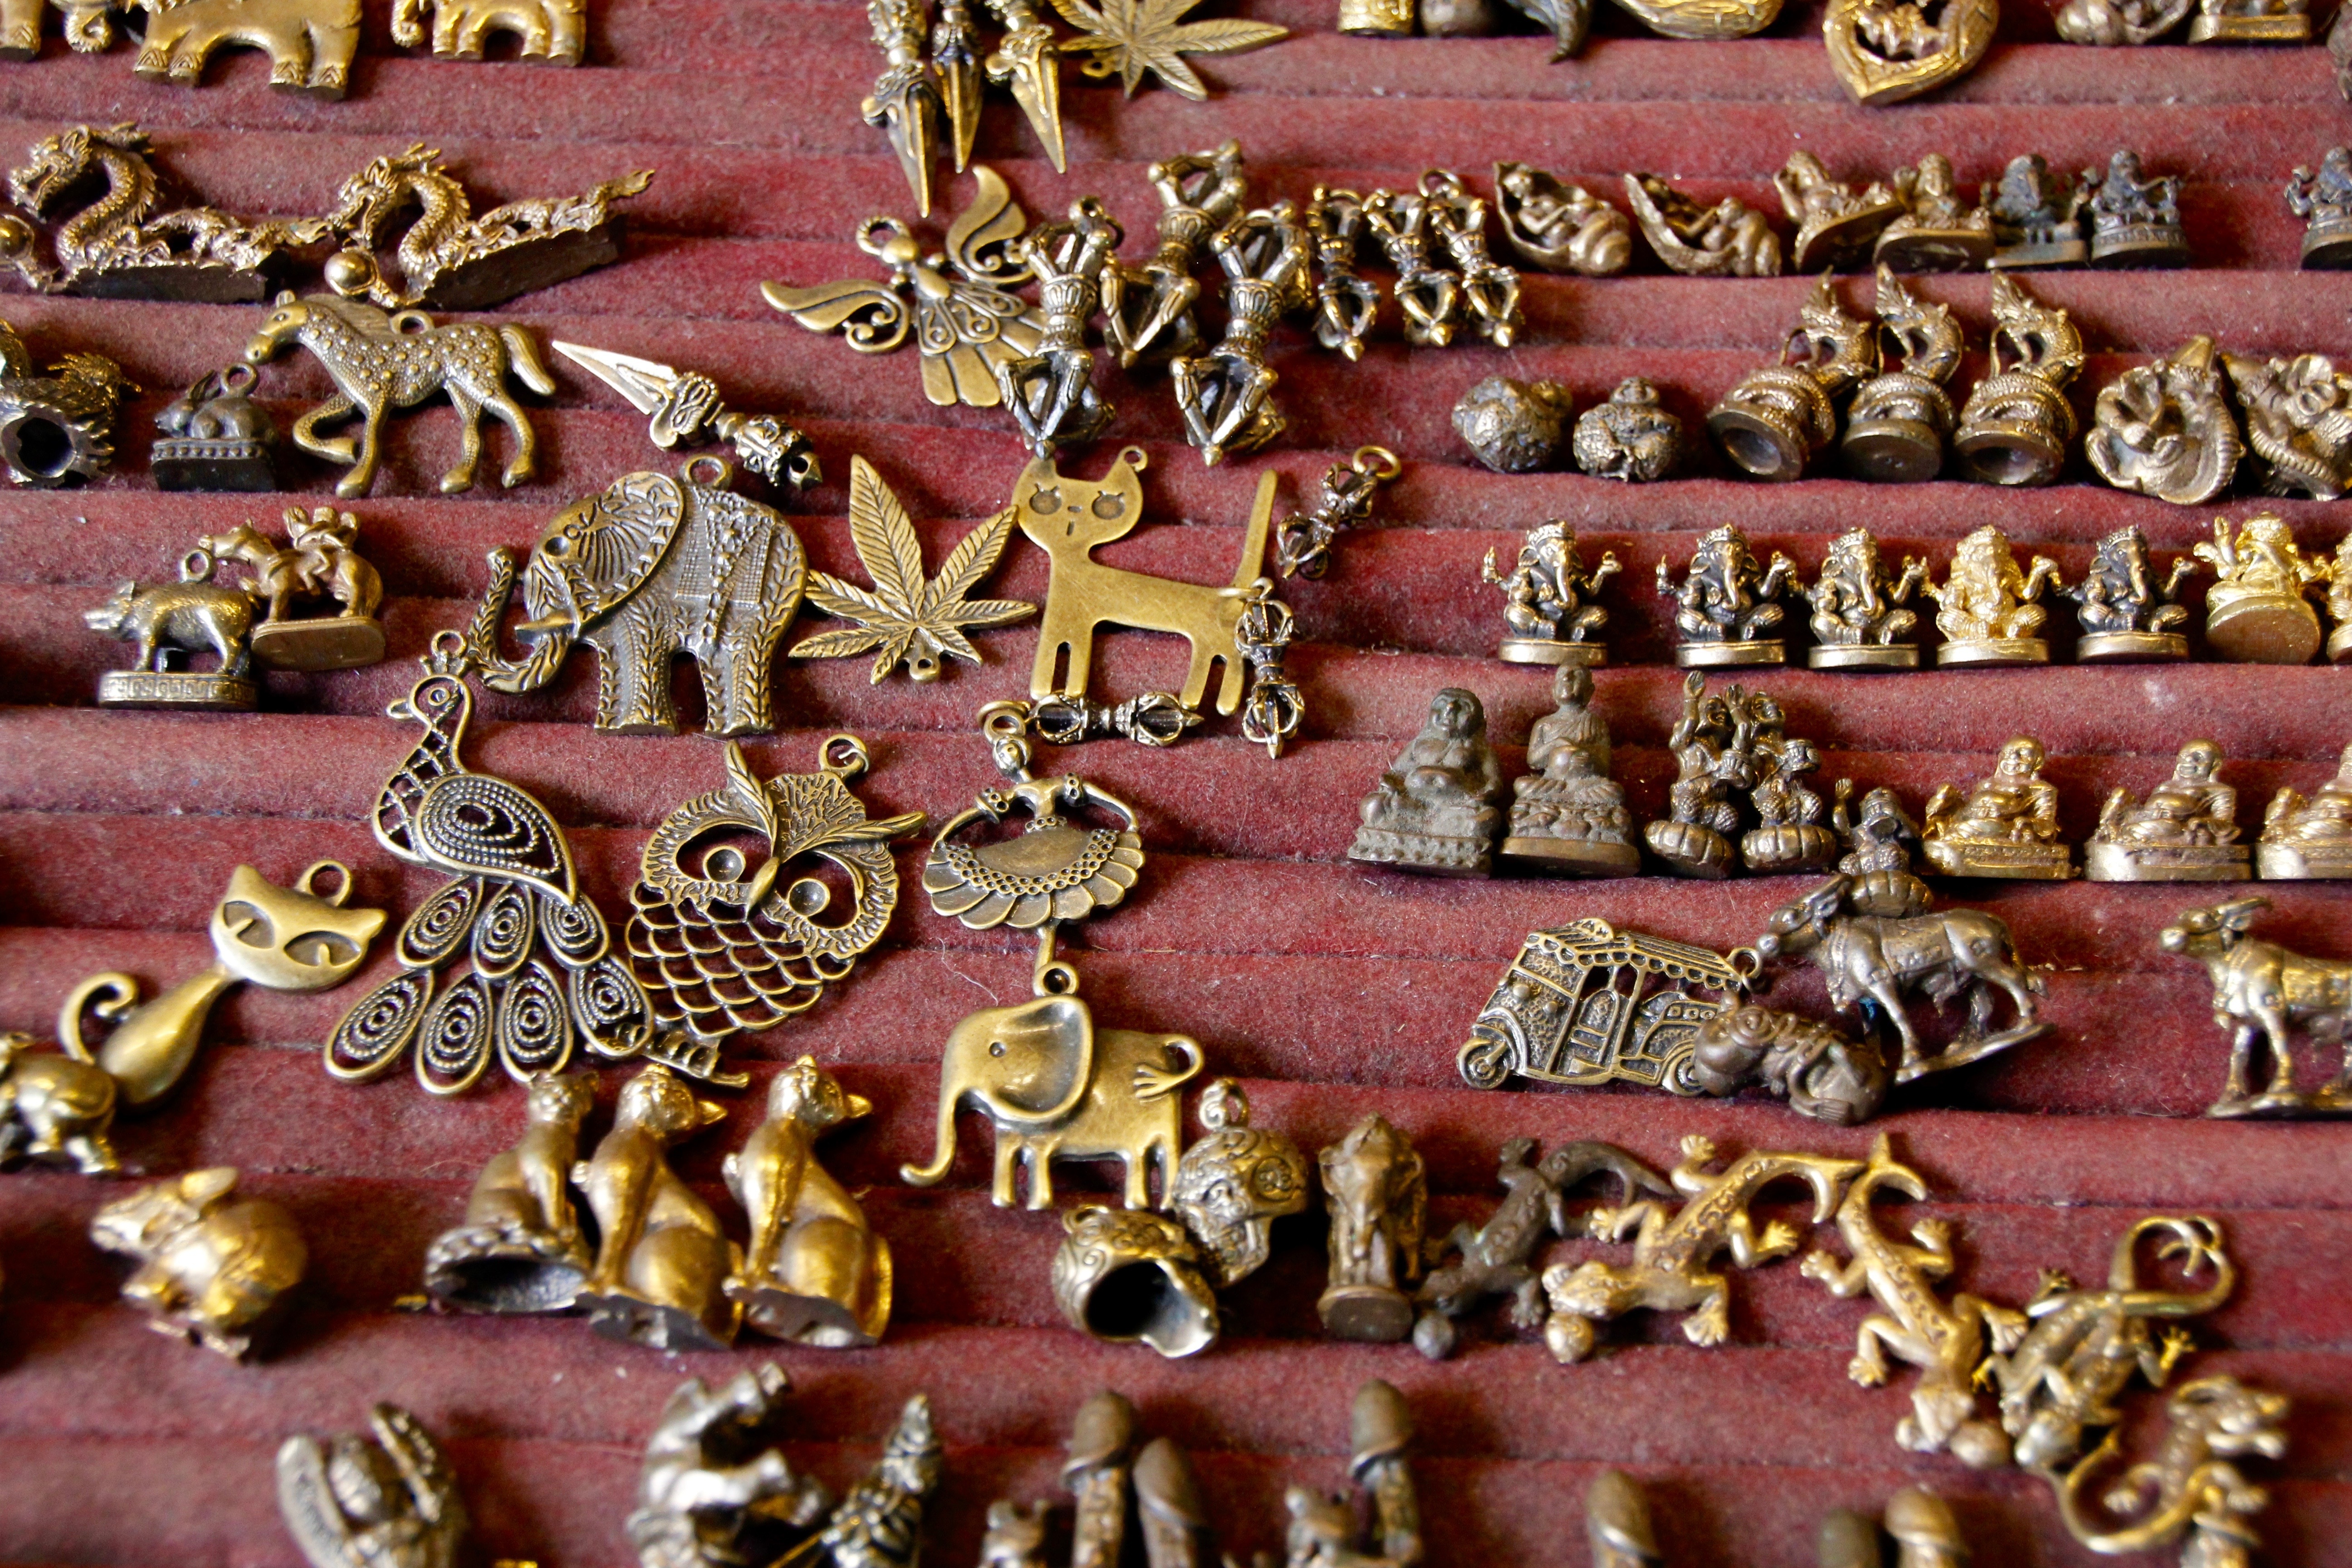
metal, shell, jewellery, gold, brass, gem, crystal, shiny, beads, trailers, rhinestone, anklet, wood beads